History of catering

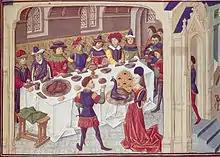
Banquet du paon

In the Middle Ages, the catering industry began to develop more structure. The cooks and servers were often part of the household staff in a noble or royal house.